En L'An 2000

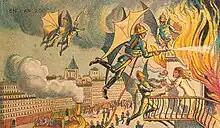
Air firefighters, one of the postcard images

En L'An 2000 (In the Year 2000, also loosely translated as France in the 21st Century) is a French image series depicting scientific advances imagined as achieved by the year 2000. At least 78 were produced, by artists including Jean-Marc Côté. They were printed in 1899, 1900, 1901 and 1910, first on paper as cigar box inserts, and later as picture postcards, but never distributed. The only known set of the postcards was acquired by writer Isaac Asimov, who featured them in his nonfiction work "Futuredays: A Nineteenth Century Vision of the Year 2000" (Henry Holt and Company, 1986).